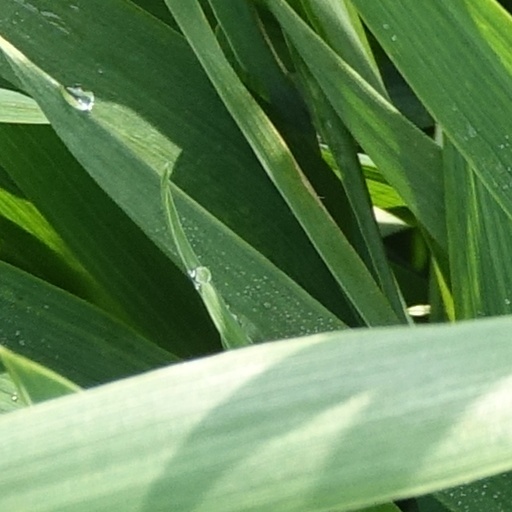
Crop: wheat